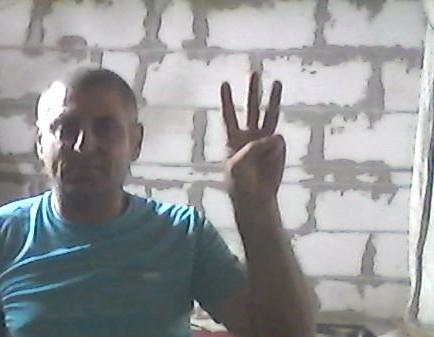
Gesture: three